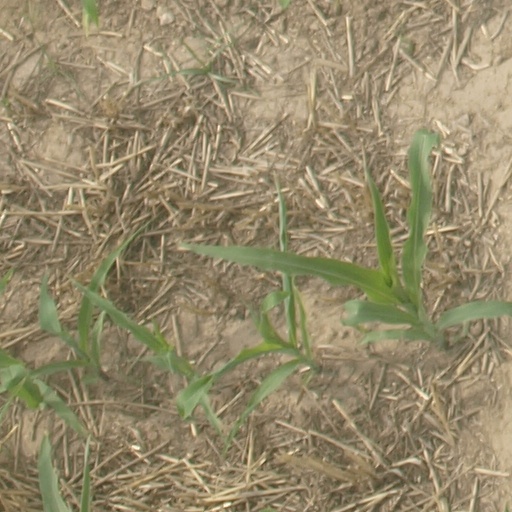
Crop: maize; corn